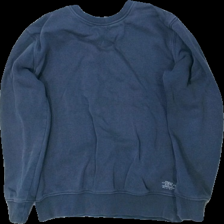
View: front
Type: Sweater
Category: Children
Brand: Kappahl
Colors: Blue
Material: 85% bomull 15% polyester
Cut: C-collar
Size: 146
Season: All
Damage: urtvättad
Damage location: top center
Damage 2: urtvättad
Damage 2 location: middle center
Damage 3: urtvättad
Damage 3 location: middle center
Price range: <50
Recommended usage: Export
Description: sweater med ribbad krage, ändslut och ärmslut